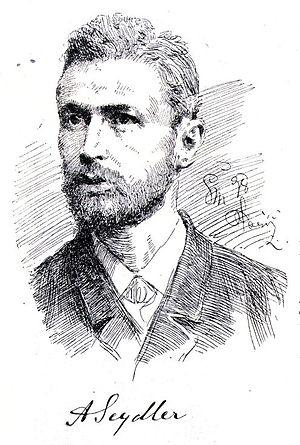
August Seydler, né Augustin Jan Bedrich Seydler le 1ᵉʳ juin 1849 à Žamberk et mort le 22 juin 1891 à Prague, est un astronome et physicien théoricien tchèque, professeur à l’université Charles de Prague.